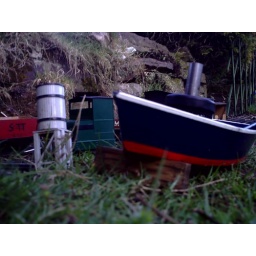
New steam boat in the field next to Mill Lane.